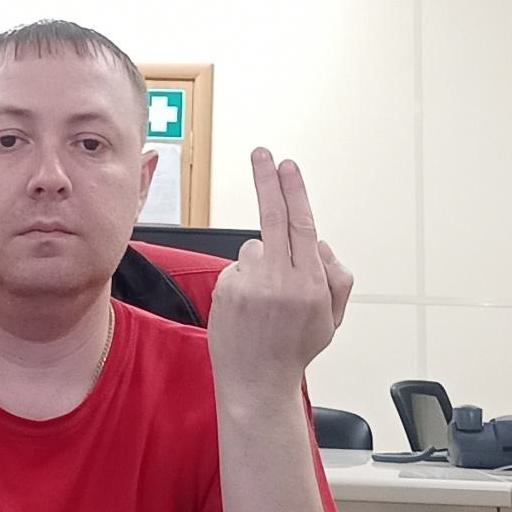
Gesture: two_up_inverted